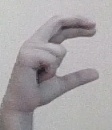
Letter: thal